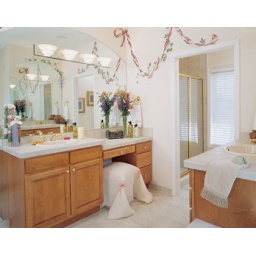
This bath cabinetry was created with the Accord door style in Maple finished in Butterscotch.